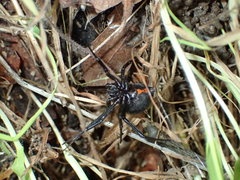
Species: Lactrodectus_hesperus